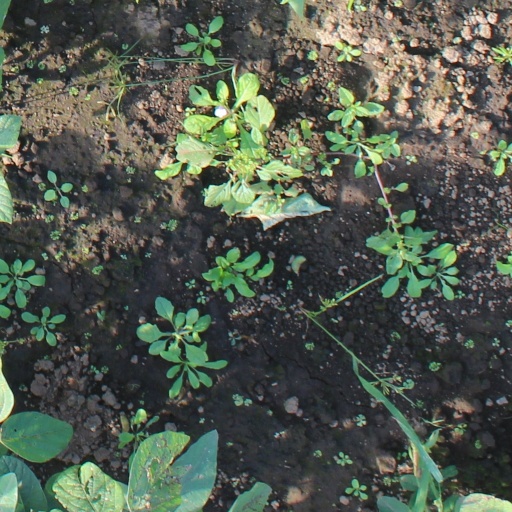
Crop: soybean